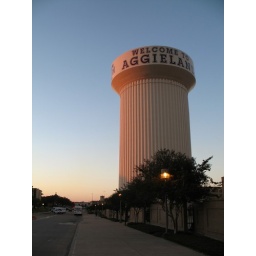
One of the large water towers that can be seen around College Station